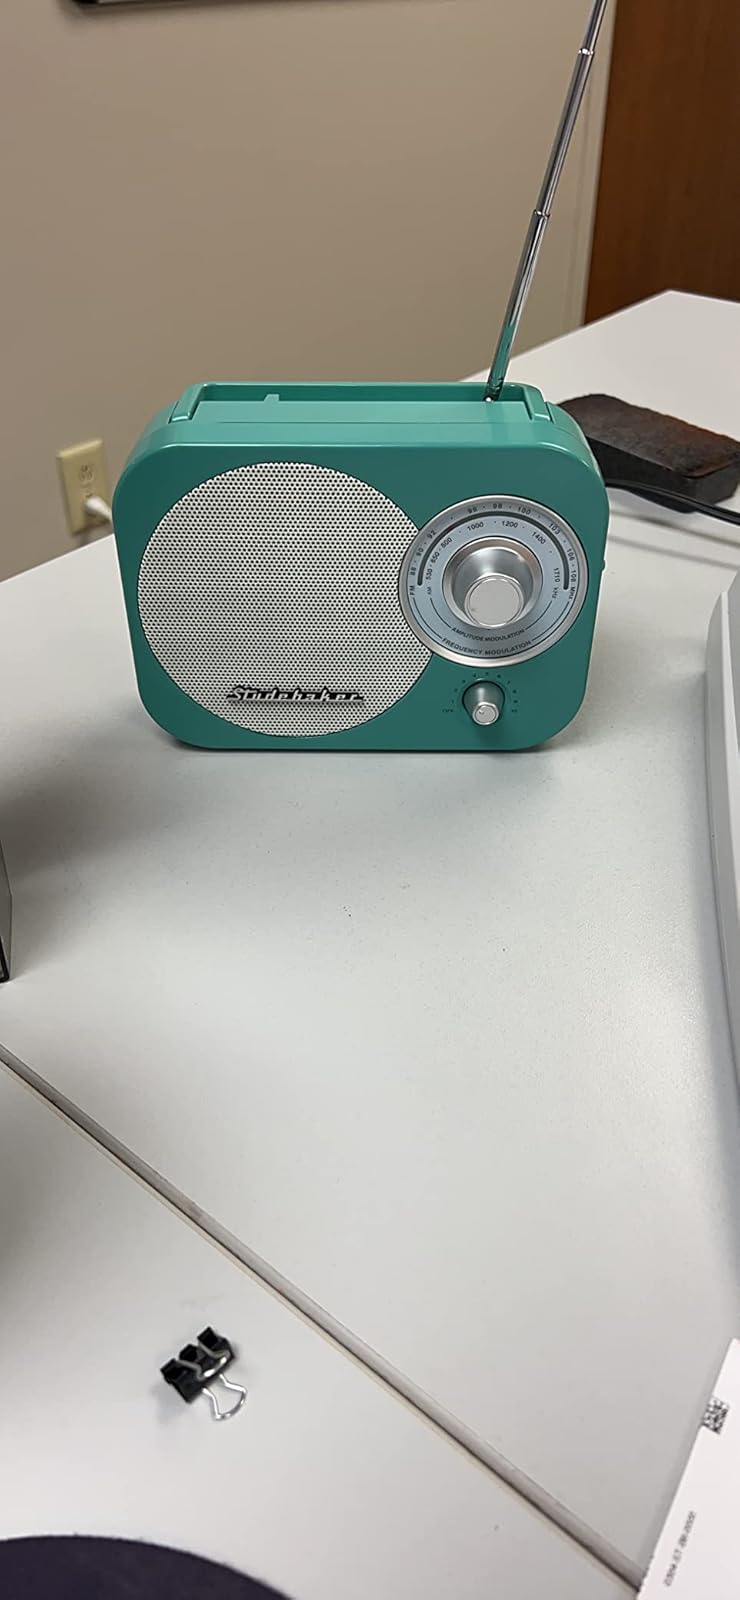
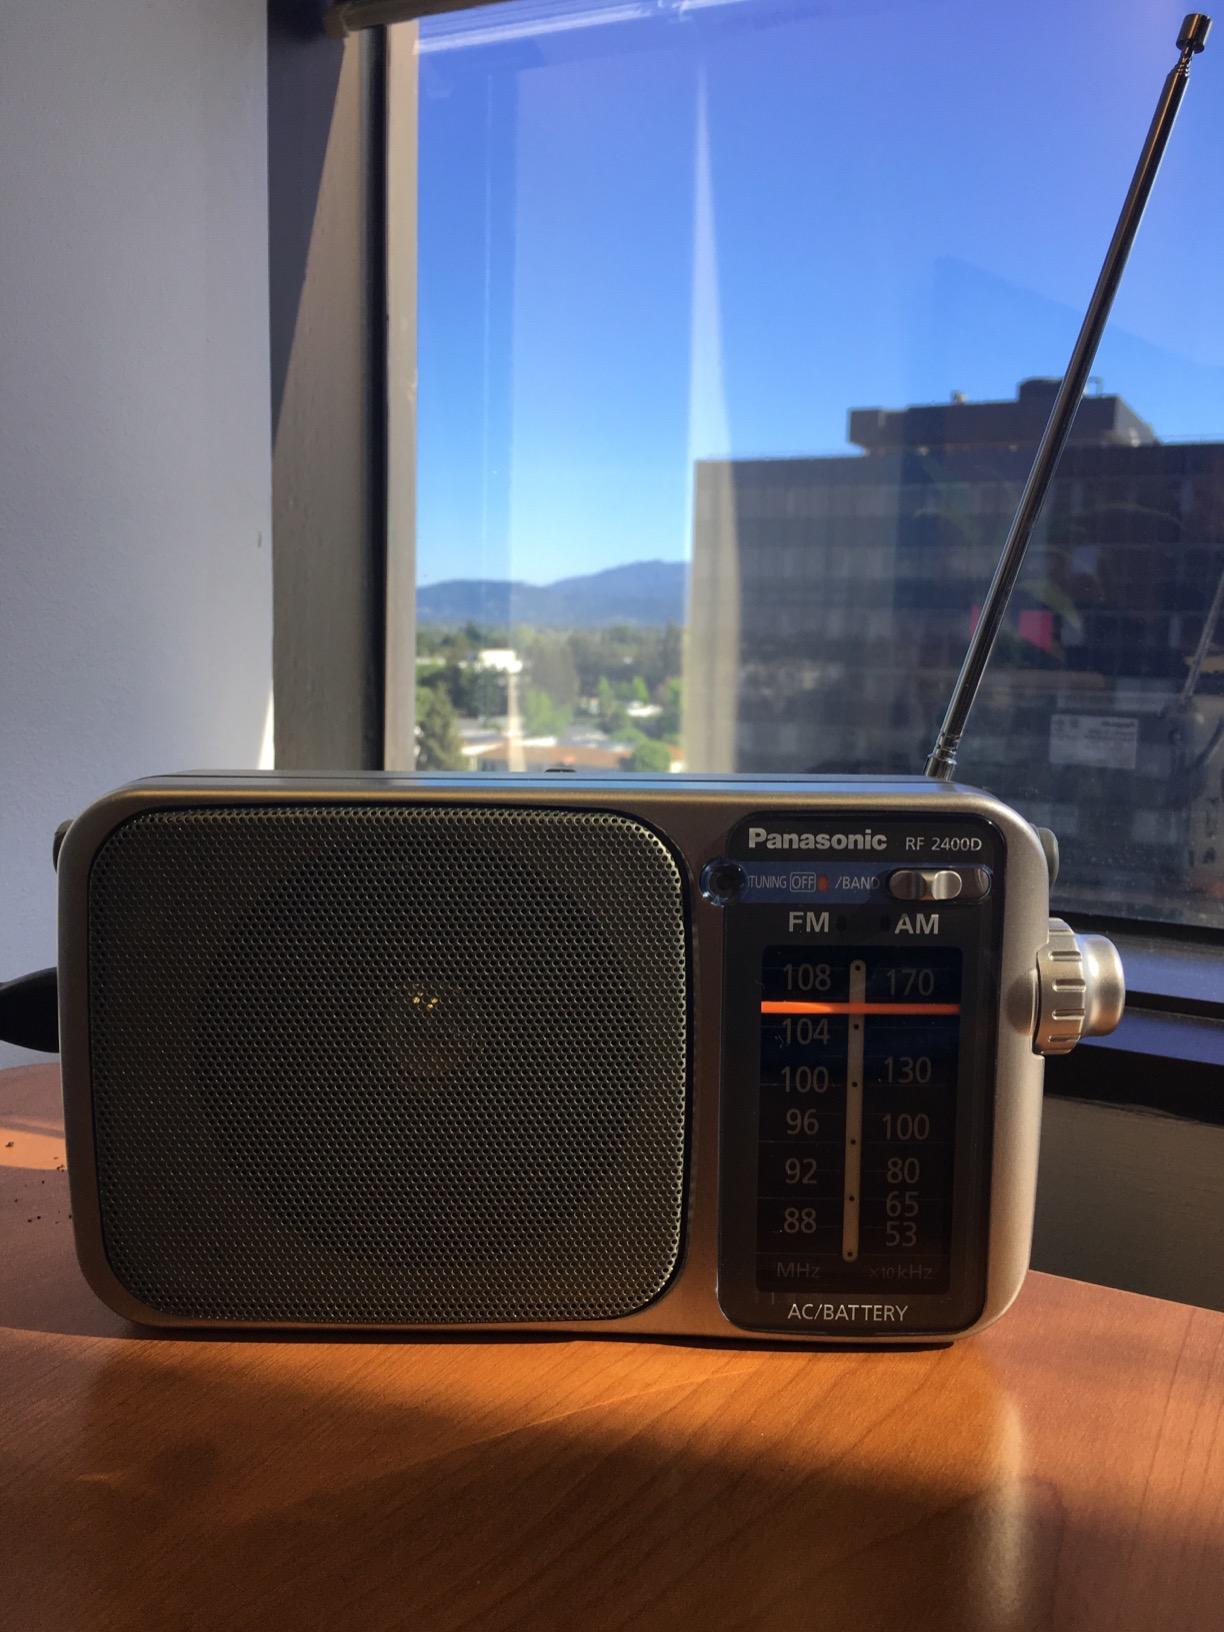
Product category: radio
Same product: no